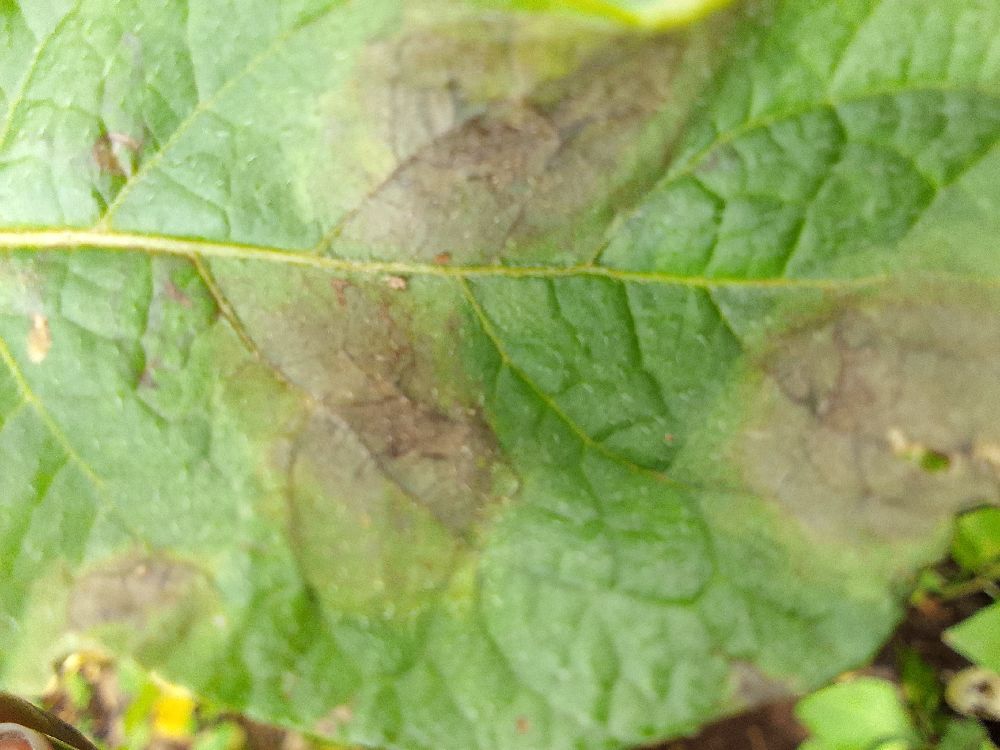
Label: Late blight